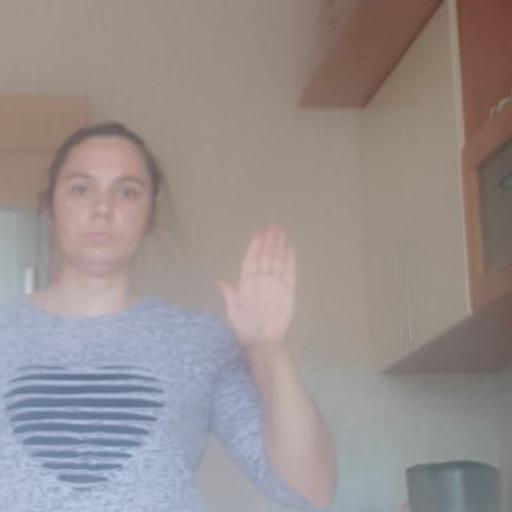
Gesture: stop